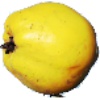
Label: quince